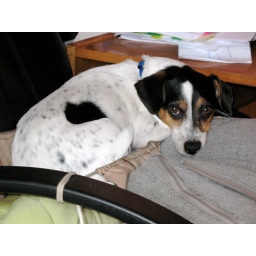
Close-up of Petey in our chair at my desk